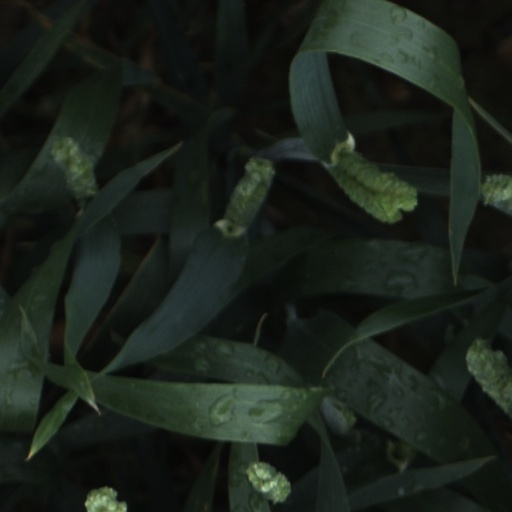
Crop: wheat